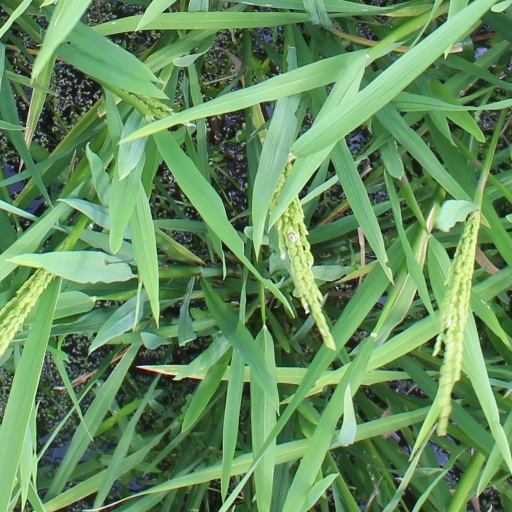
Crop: rice